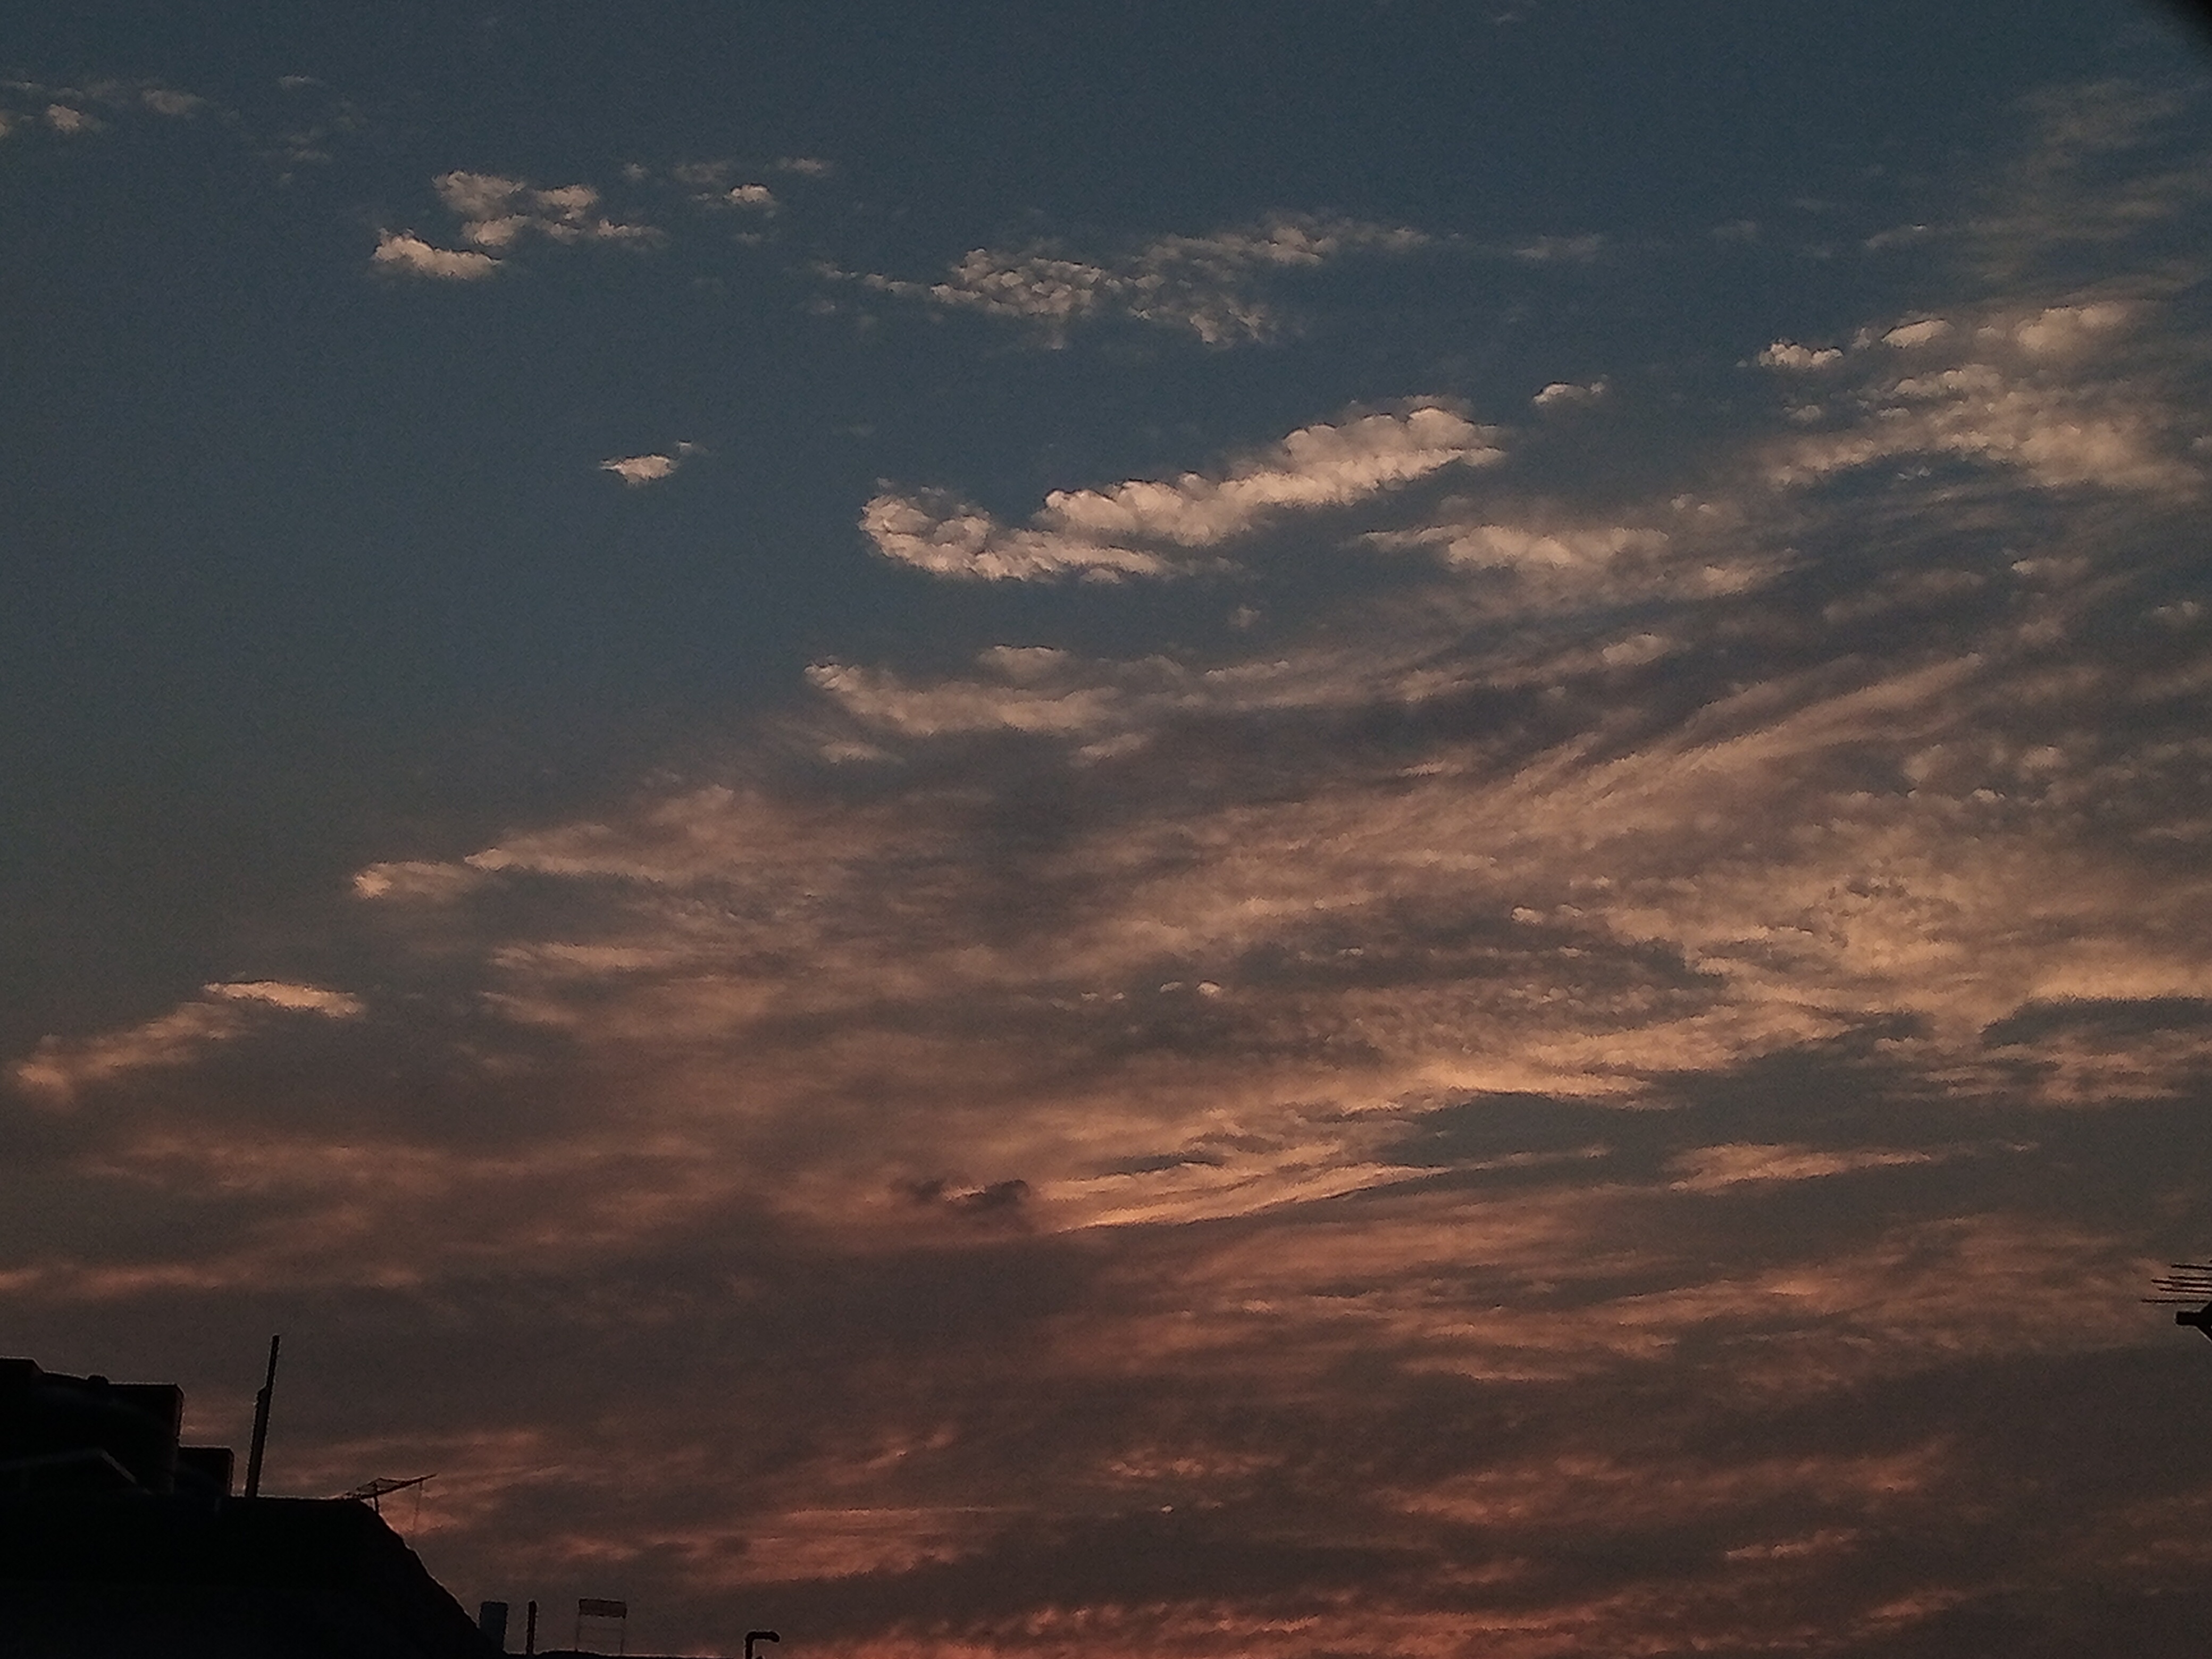
sky, cloud, atmosphere, afterglow, dusk, sunlight, cumulus, sunset, atmospheric phenomenon, red sky at morning, sunrise, horizon, morning, astronomical object, landscape, natural landscape, Tints and shades, calm, space, heat, darkness, meteorological phenomenon, dawn, evening, city, sun, ocean, electricity, backlighting, tree, night, silhouette, celestial event, sea